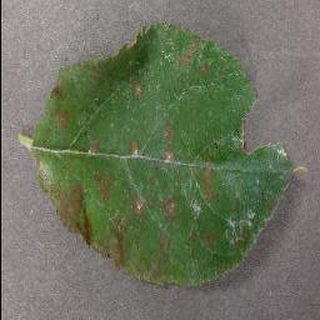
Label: apple_cedar_apple_rust